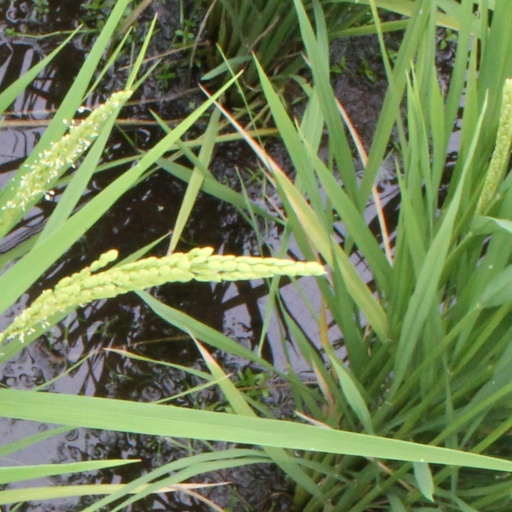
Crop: rice